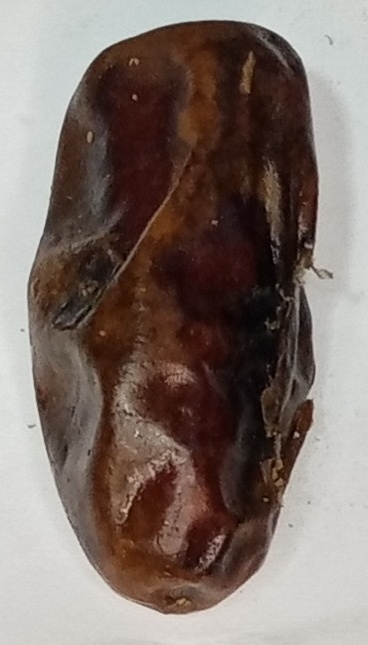
Variety: gajar
Size: medium
Grade: grade-1